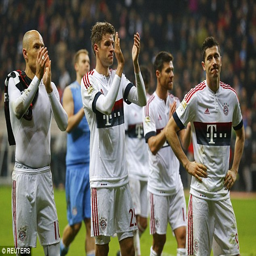
soccer player leads the players in applauding the travelling fans after they failed to find a winner